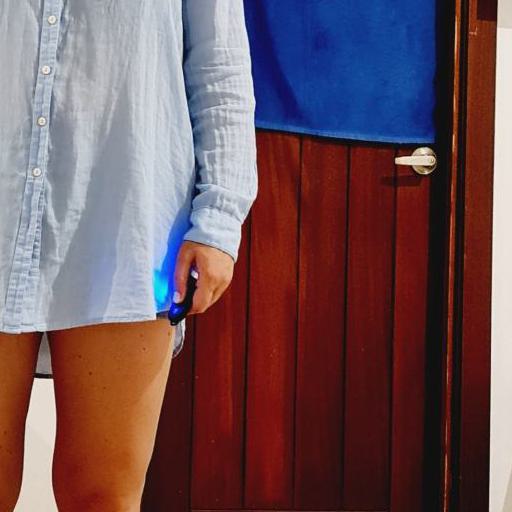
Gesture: no_gesture